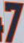
Number: 7